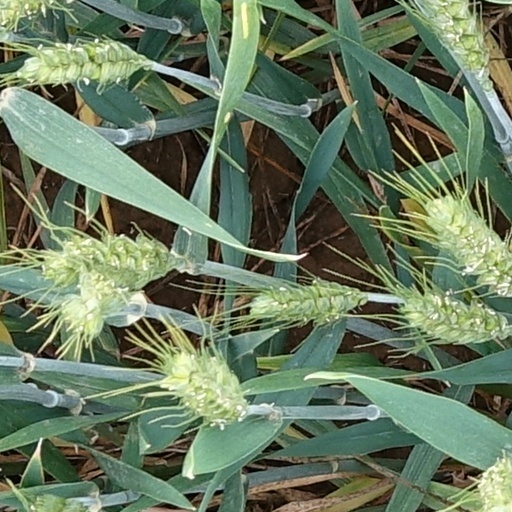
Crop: wheat